Fishing industry in Scotland

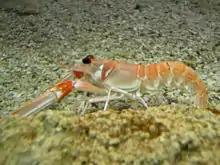
"Nephrops norvegicus"

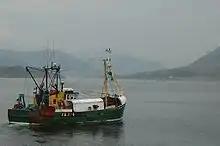
A small "Nephrops" trawler leaving Ullapool harbour

"Nephrops norvegicus" is a small crustacean better known as langoustine or scampi, and, by value, is the single most economically important species caught by the Scottish fishing industry, with landings in 2005 worth £38.5m, as compared to £22.4m for haddock, the next most significant species. The "Nephrops" fleet is varied in its makeup, with larger trawlers fishing in the central North Sea, and smaller vessels trawling in coastal waters, and significant landings coming from vessels fishing with creels or lobster pots, particularly on the west coast.